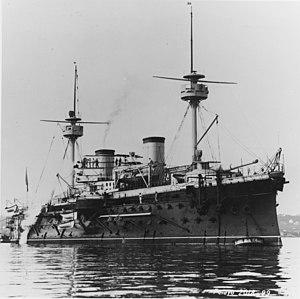
Le Pelayo était un croiseur cuirassé Pré-dreadnought unique de la Marine espagnole.